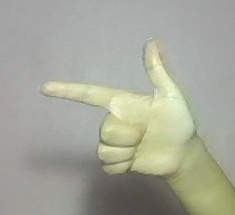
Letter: yaa